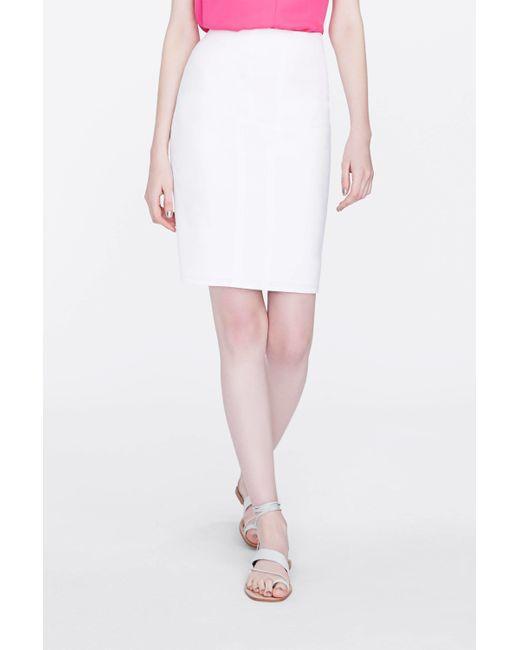
Stilvoller weißer Baumwollrock für Frauen